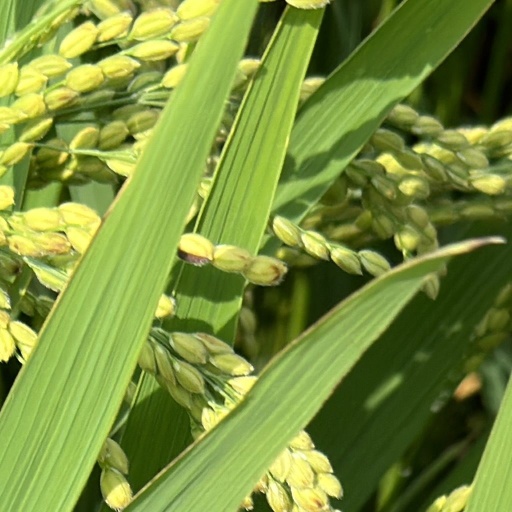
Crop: rice